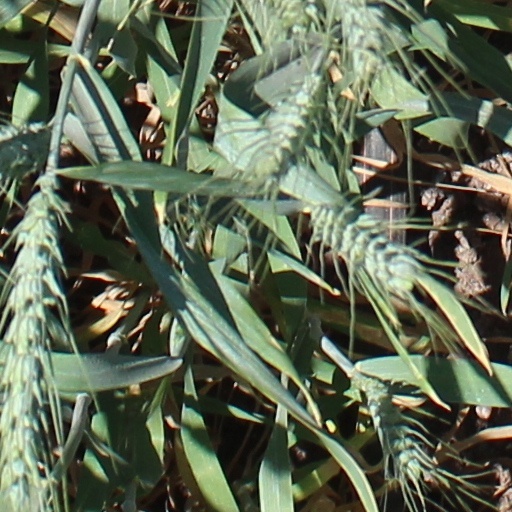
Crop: wheat